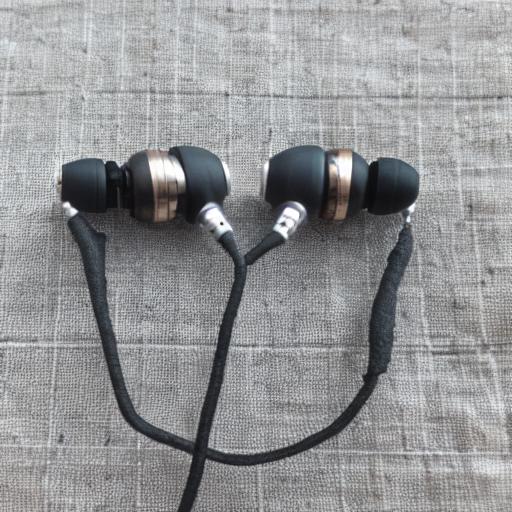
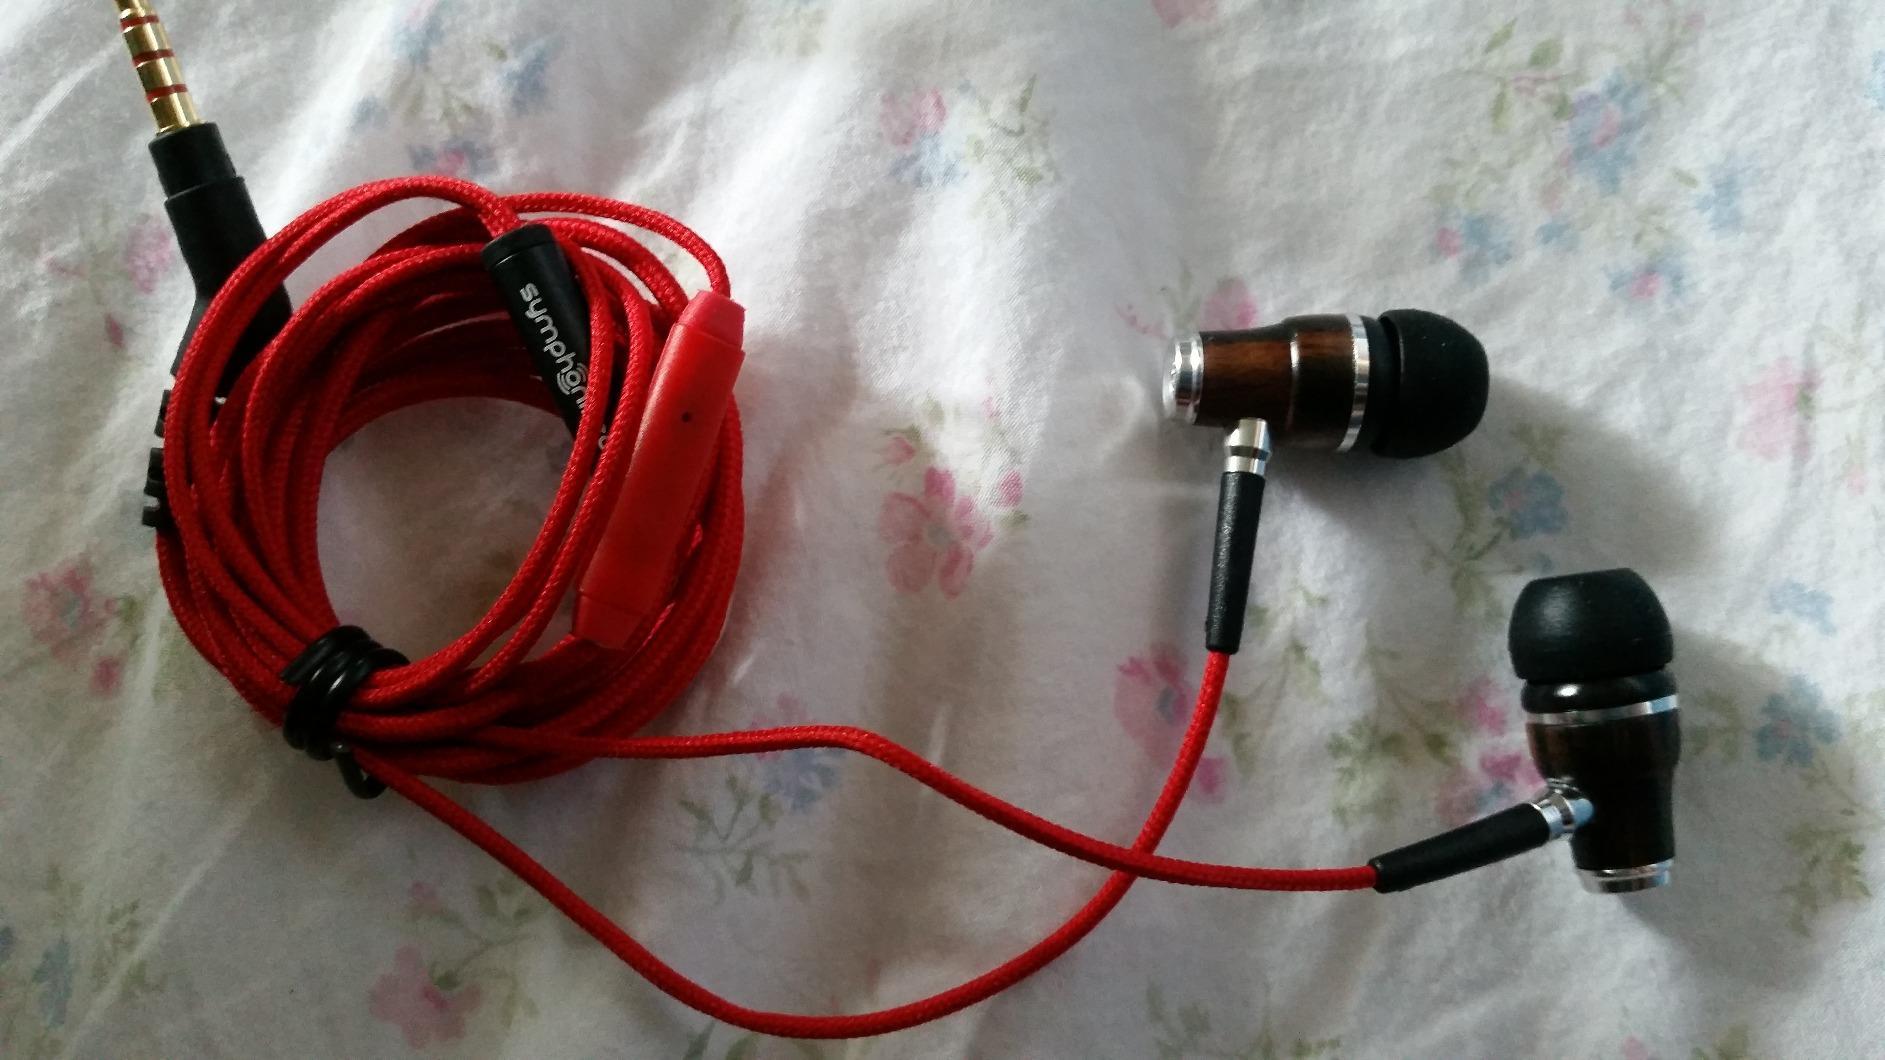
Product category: headphones
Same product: no